Breiðafjörður

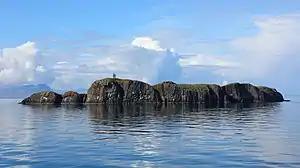
The island Elliðaey in Breiðafjörður

The islands in Breiðafjörður have an unbroken history of human use, but now only Flatey is inhabited year-round. Many islands are used for summer residences and for harvesting of natural resources such as eiderdown and landowners decide wheteher to allow the harvest of Ascophyllum at their shores. Some of the islands include: